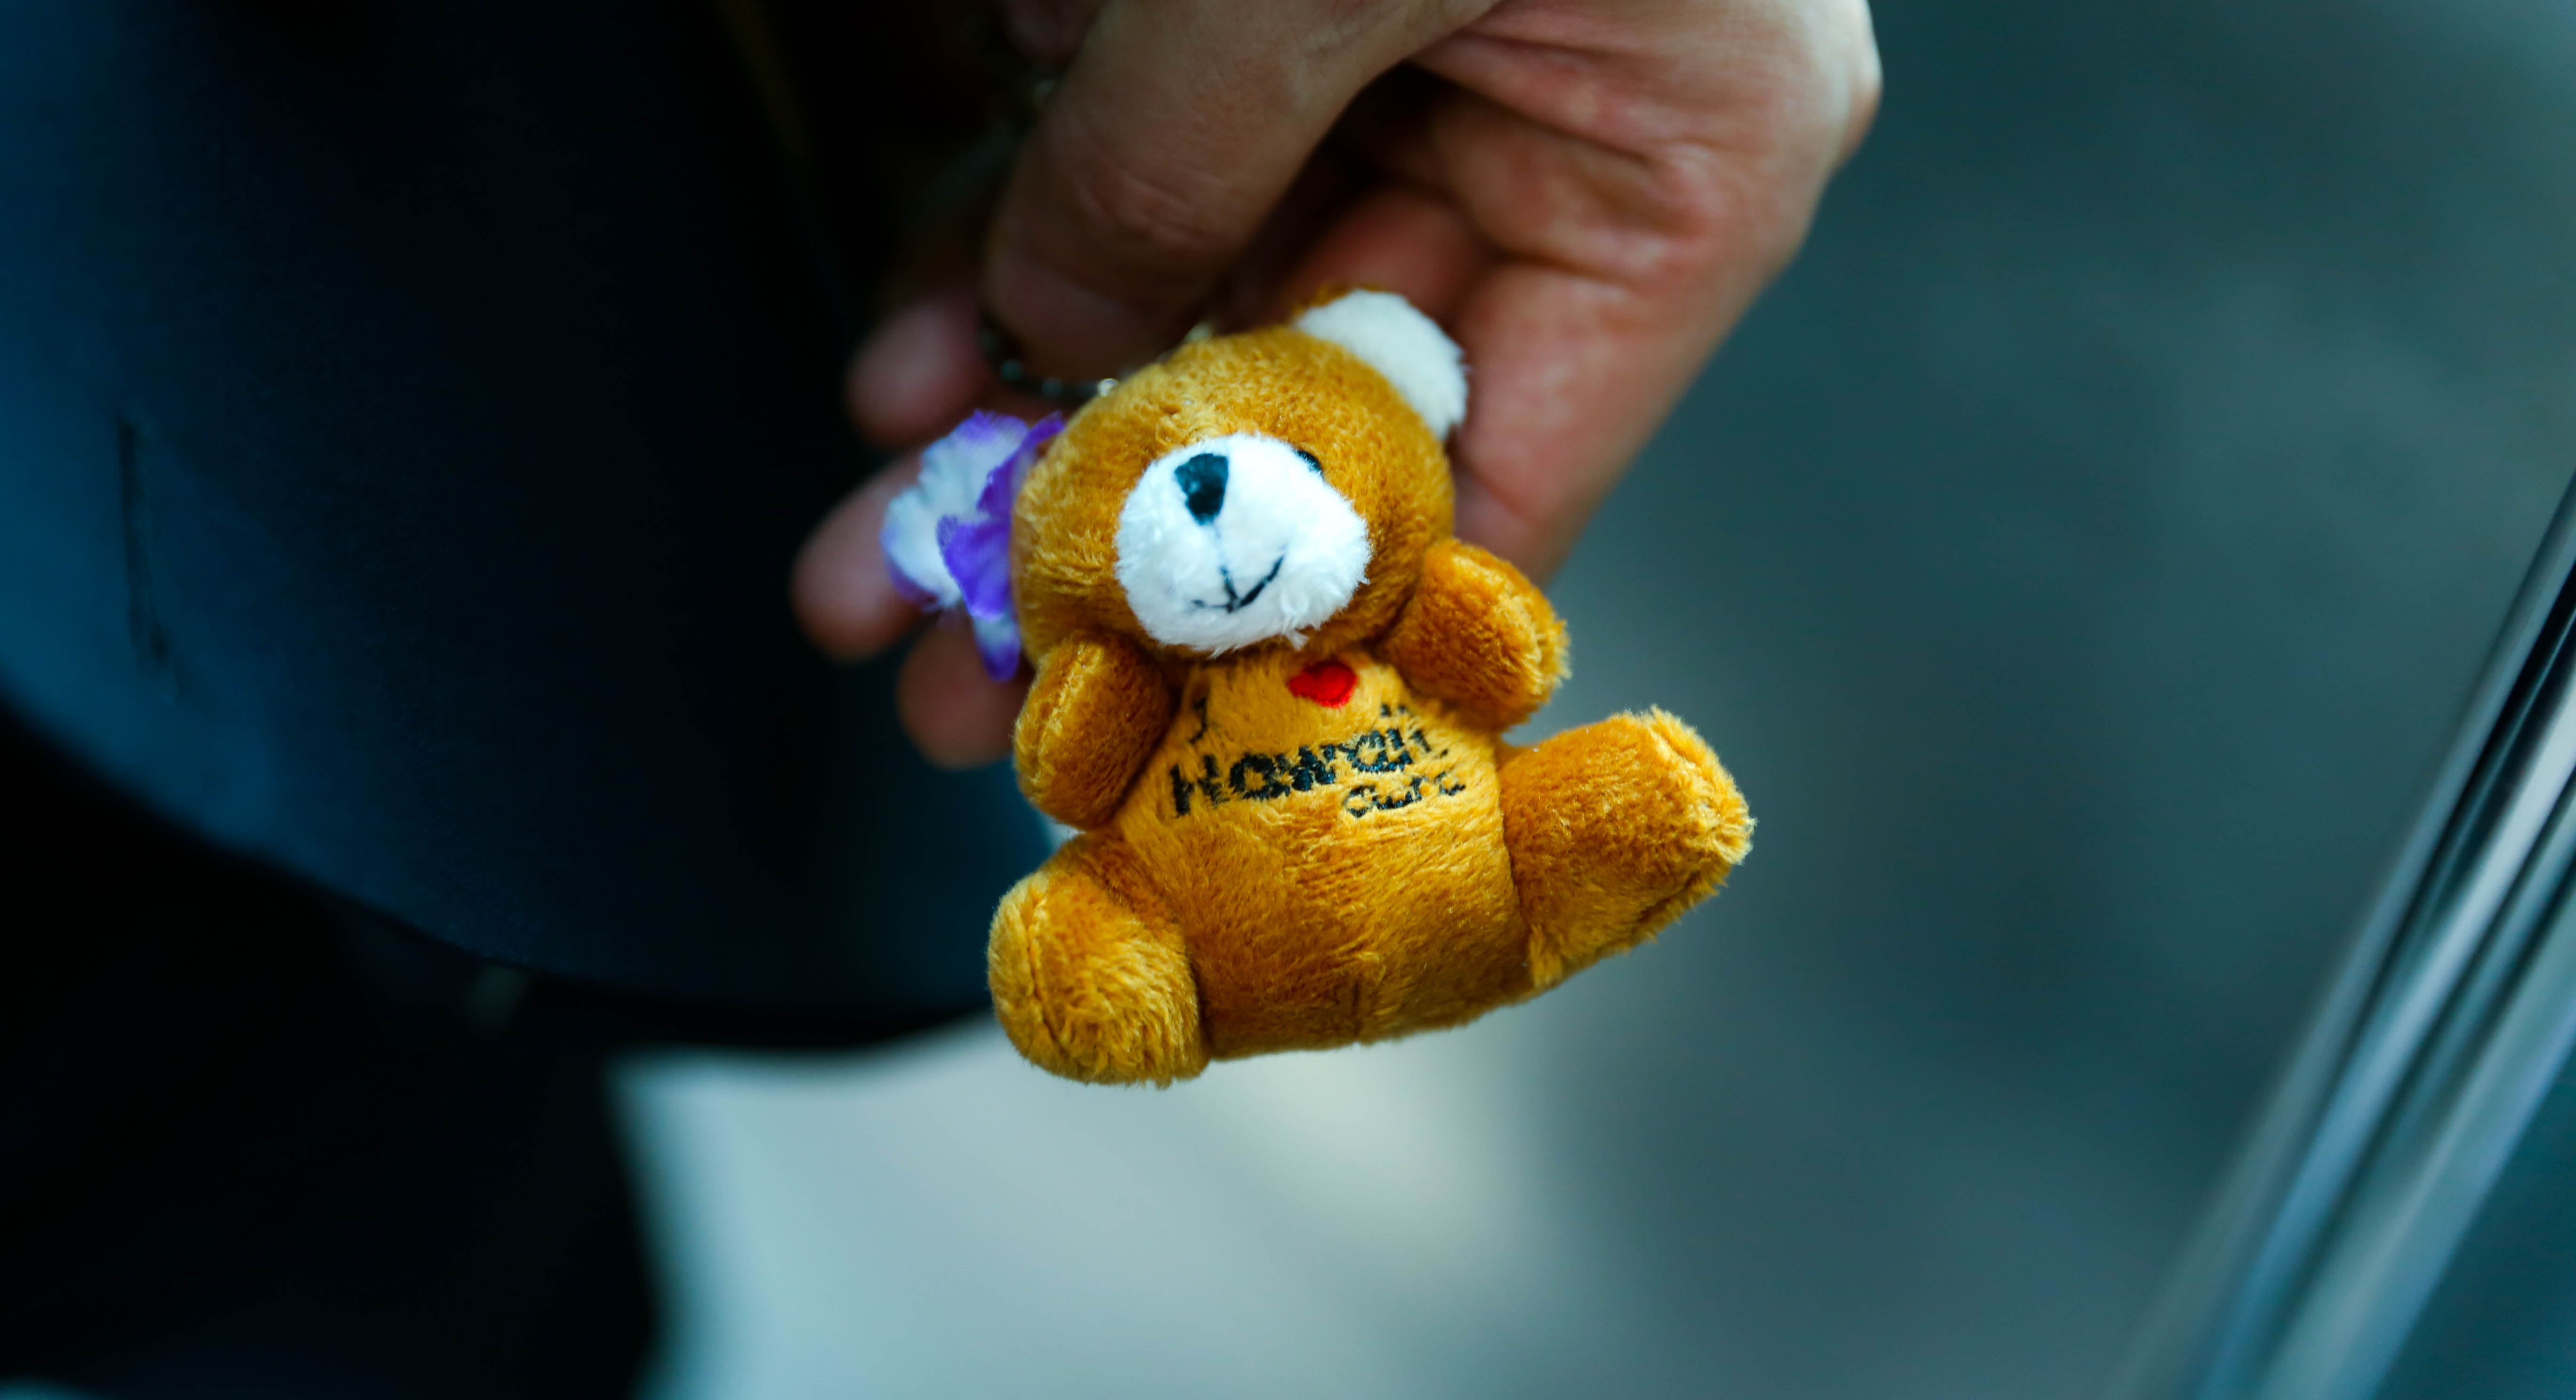
trail, photography, flower, bear, color, memory, blue, hawaii, yellow, toy, teddy bear, close up, doll, souvenirs, macro photography, tabitha, stuffed toy, winnie, computer wallpaper, yearning, i love hawaii, i love you and this